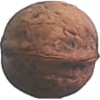
Label: walnut